Changeling (film)

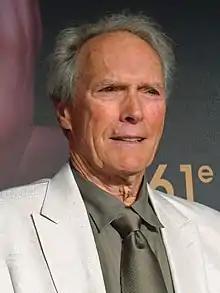
Eastwood attending an event for the film at the 2008 Cannes Film Festival

"Changeling" premiered in competition at the 61st Cannes Film Festival on May 20, 2008. The film was Eastwood's fifth to enter competition at the festival. Its appearance was not part of the original release plan. Universal executives had been looking forward to the festival without the worry associated with screening a film, until Eastwood made arrangements for "Changeling"s appearance. He was pleased with the critical and commercial success that followed "Mystic River"s appearance at the festival in 2003 and wanted to generate the same "positive buzz" for "Changeling". The film was still in post-production one week before the start of the festival. It appeared at the 34th Deauville American Film Festival, held September 5–14, 2008, and had its North American premiere on October 4, 2008, as the centerpiece of the 46th New York Film Festival, screening at the Ziegfeld Theatre.